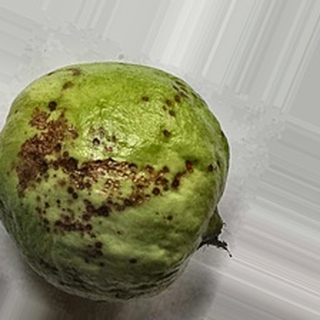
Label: guava_anthracnose